Youth Congress on Information Technology

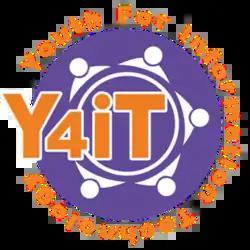

The Youth Congress on Information Technology (formerly known as the Philippine Youth Congress on Information Technology and commonly known as Y4iT) is an annual information technology event in the Philippines organized by the UP System Information Technology Foundation (UP SITF). Established in 2003, Y4iT primarily targets college students, professionals, educators, IT experts and enthusiasts interested in discussions/networking opportunities, latest IT innovations, exploring how to be competitive in the digital market, and more. Y4iT has inspired thousands of students and educators alike from across the country, encouraging awareness and networking with like-minded IT professionals. Since its inception, Y4iT has gradually grown to become the leading IT congress in the Philippines.